1948 American League tie-breaker game

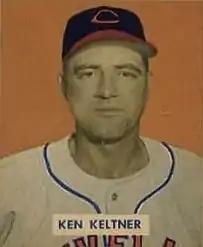
Ken Keltner

In the fourth inning, the Indians opened up the game. Boudreau and Joe Gordon hit back-to-back singles, which brought Keltner to the plate. The Red Sox expected a bunt, but instead the third baseman hit his 31st home run of the season to put the Indians ahead, 4–1. Galehouse was then replaced with Ellis Kinder, who was met with a double by Larry Doby. Kinder responded by getting the next three batters out, which brought the score to 5–1 as Doby also scored. After Bearden got three Red Sox out, the Indians started the fifth inning with the top of their lineup. Mitchell and Eddie Robinson, who came in for Clark, were out. Boudreau then hit his second home run of the night to make the score 6–1.